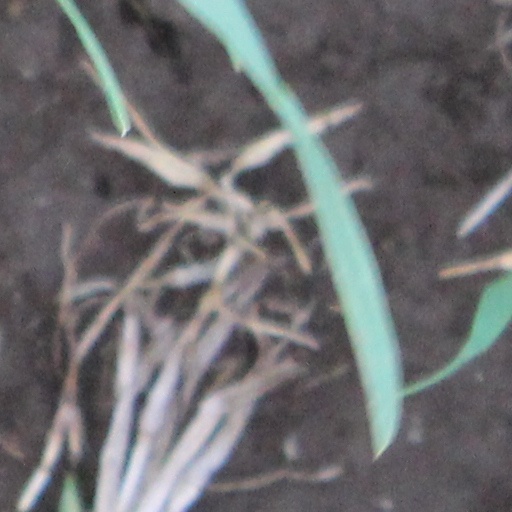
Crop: wheat